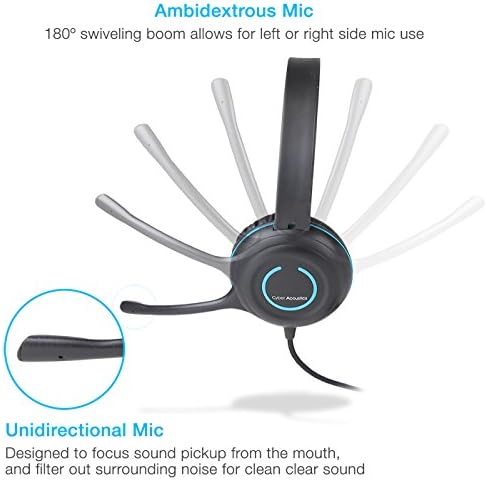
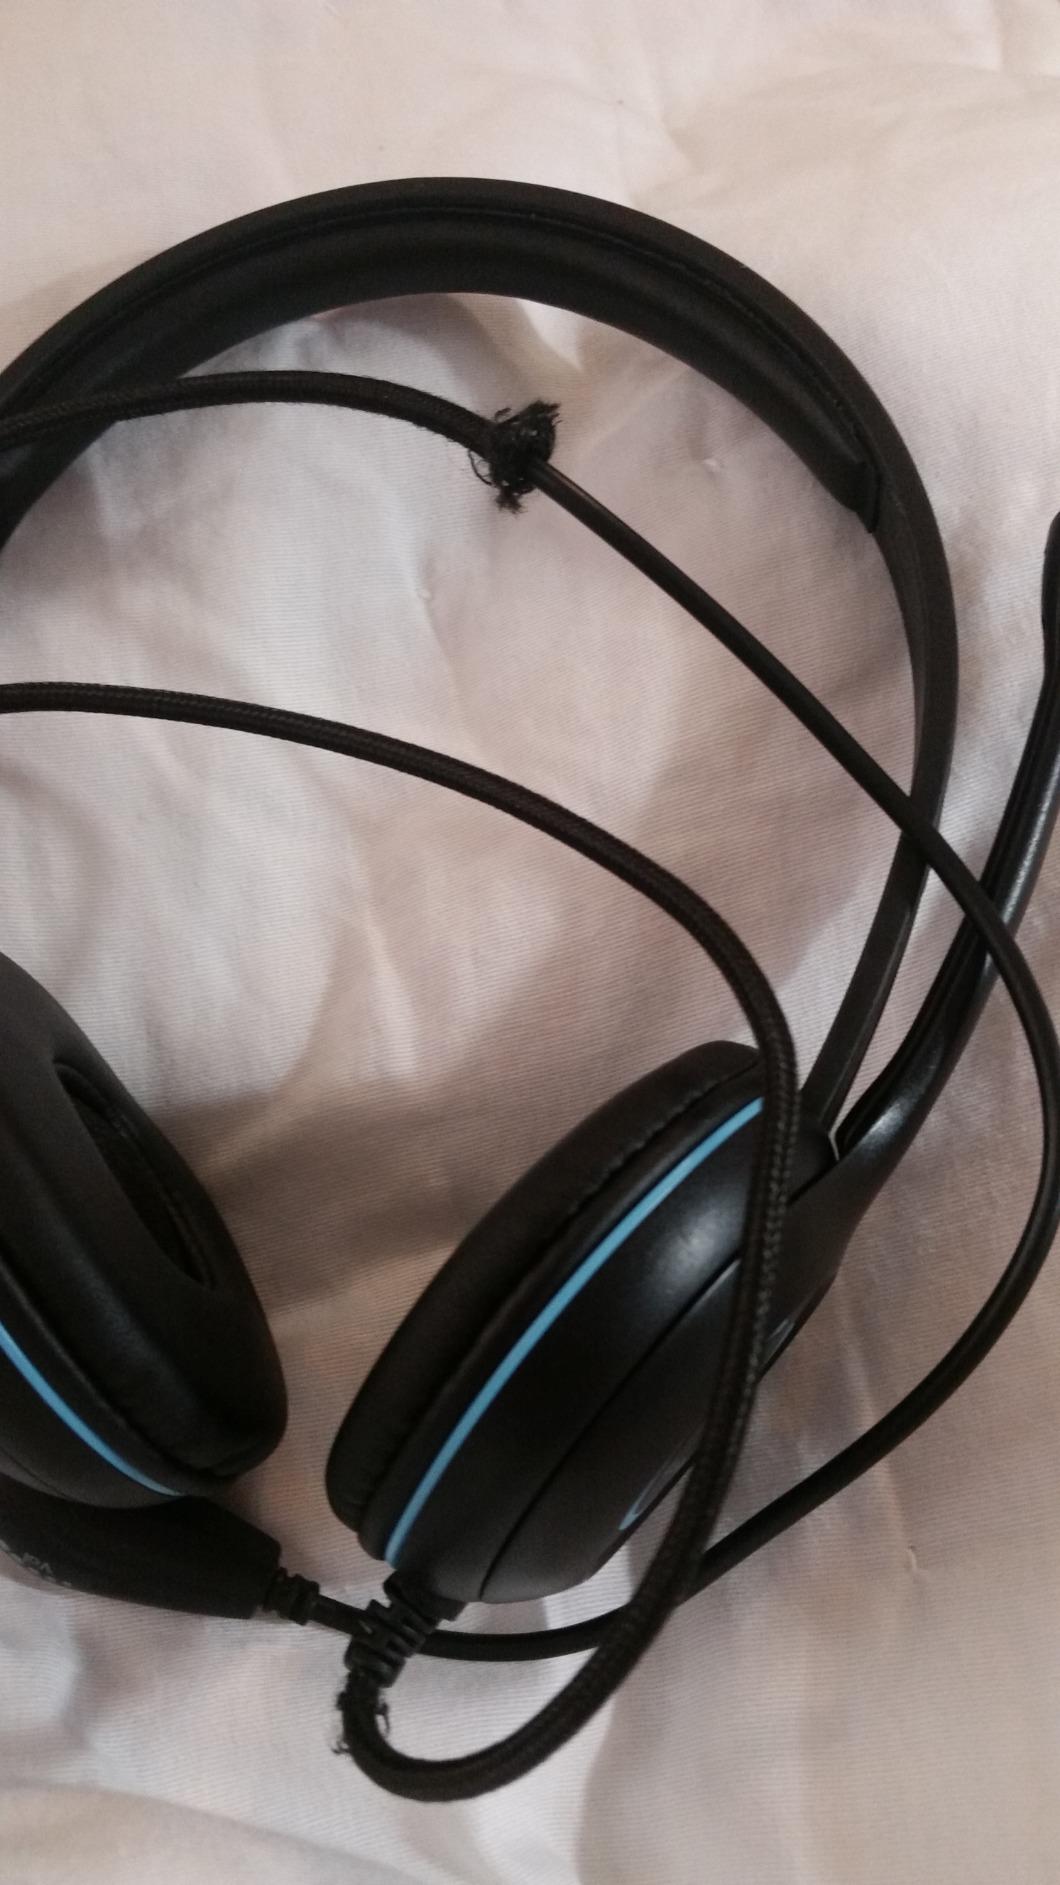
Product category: headphones
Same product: yes